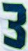
Number: 3